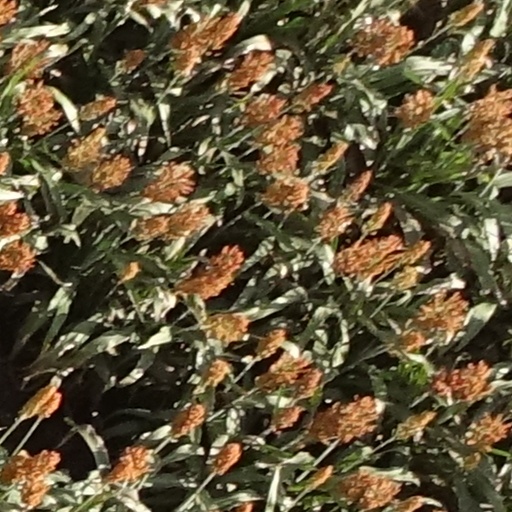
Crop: sorghum